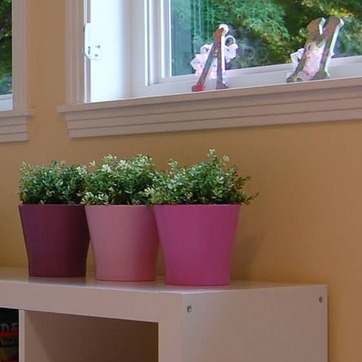
Material: foliage